Ayilyam Thirunal

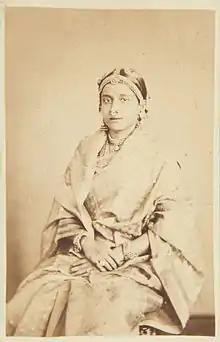
Ammachee, wife of the Maharaja of Travancore in 1868

After the death of Thiruvattar Ammachi, his first consort, the Maharajah married again in 1862 Kalyanikutty Amma of Mathruppillil, a prestigious family of Nadavarambu, Irinjalakuda, Thrissur in the neighbouring state of Cochin. She was born in 1839 as the only daughter of Nadavarambathu Kunju Krishna Menon, a former Dewan of Cochin and his wife Mathruppillil Lakshmi Amma. She was first married to Punnakkal Easwara Pillai "Vicharippukar". Kalyanikutty Amma was a woman of renowned beauty and the first commission given to Raja Ravi Varma by Ayilyam Thirunal was for her portrait. In 1865 after their marriage, she was adopted by the Maharajah into the Nagercoil Ammaveedu after which her full title became Nagercoil Ammachi Panapillai Amma Srimathi Lakshmi Pillai Kalyanikutty Pillai Ammachi. Nagercoil Ammachi was also a scholar of Sanskrit and a poet in her own right, having authored "Rasa Krida", "Satya Panchakam", "Pativrataya Panchakam", "Ambarishacharitram" and other works. She died in 1909. The Maharajah had no children of his own from either marriage. However along with his consort he adopted two nieces and nephew of hers, one niece Panapillai Ananthalakshmi Pillai Kochamma, who married in 1879 the Maharajah's nephew Moolam Thirunal, the other niece married to a Thirumulpadu and a son Nagercoil Achyuthan Thampi. The Maharajah was also a poet having authored the "Meenaketanacharitram" and "Bhasha Sakuntalam".